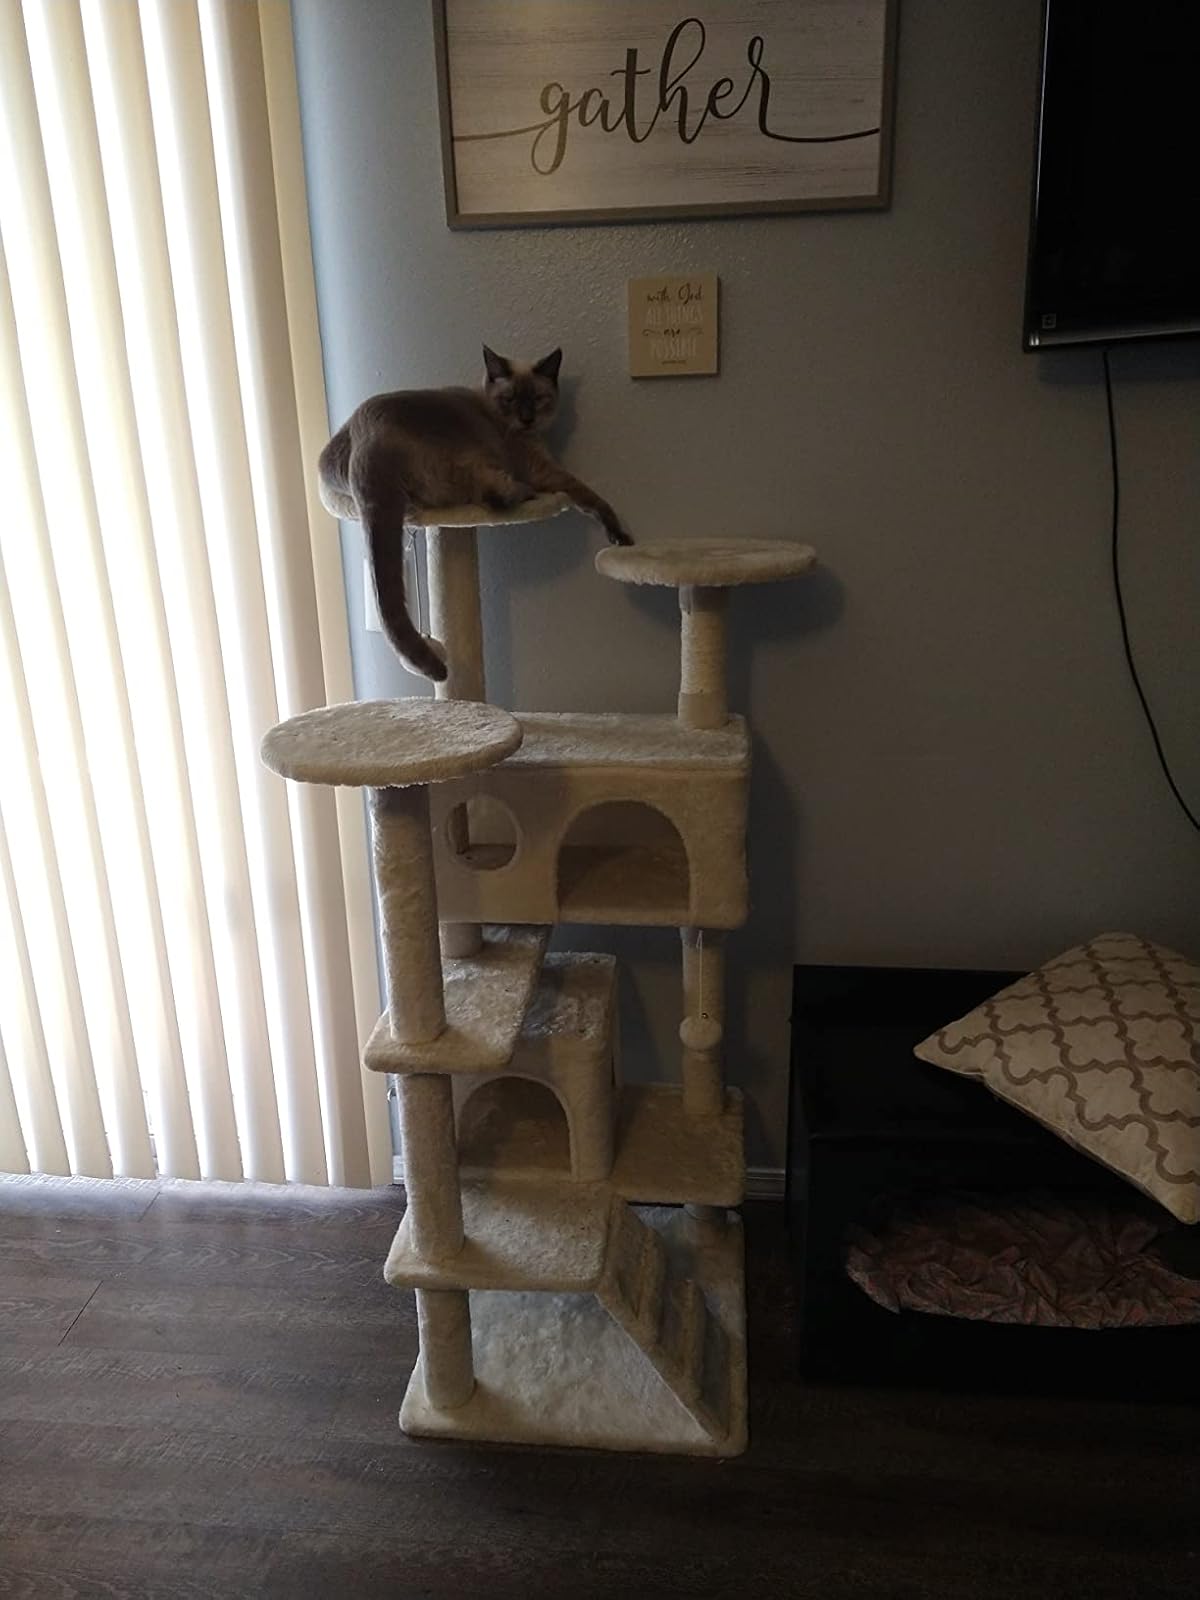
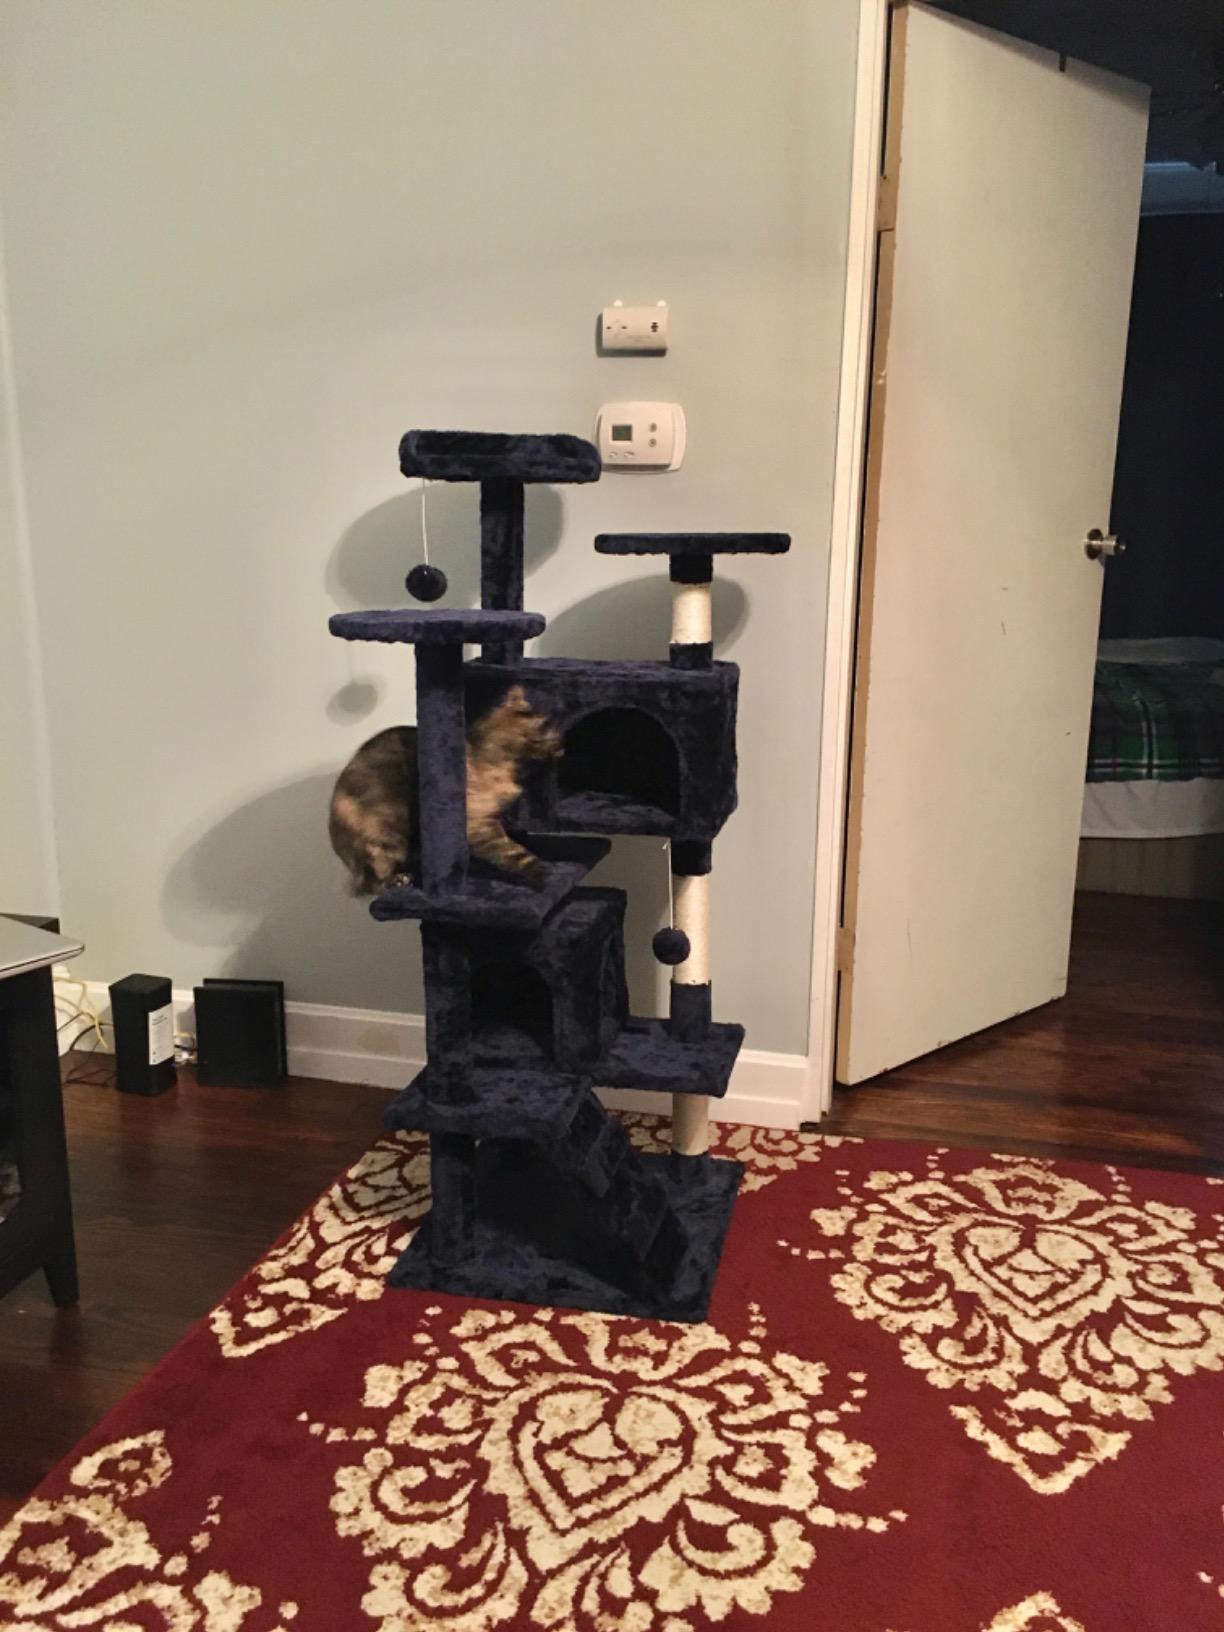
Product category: items_cat tree
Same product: no